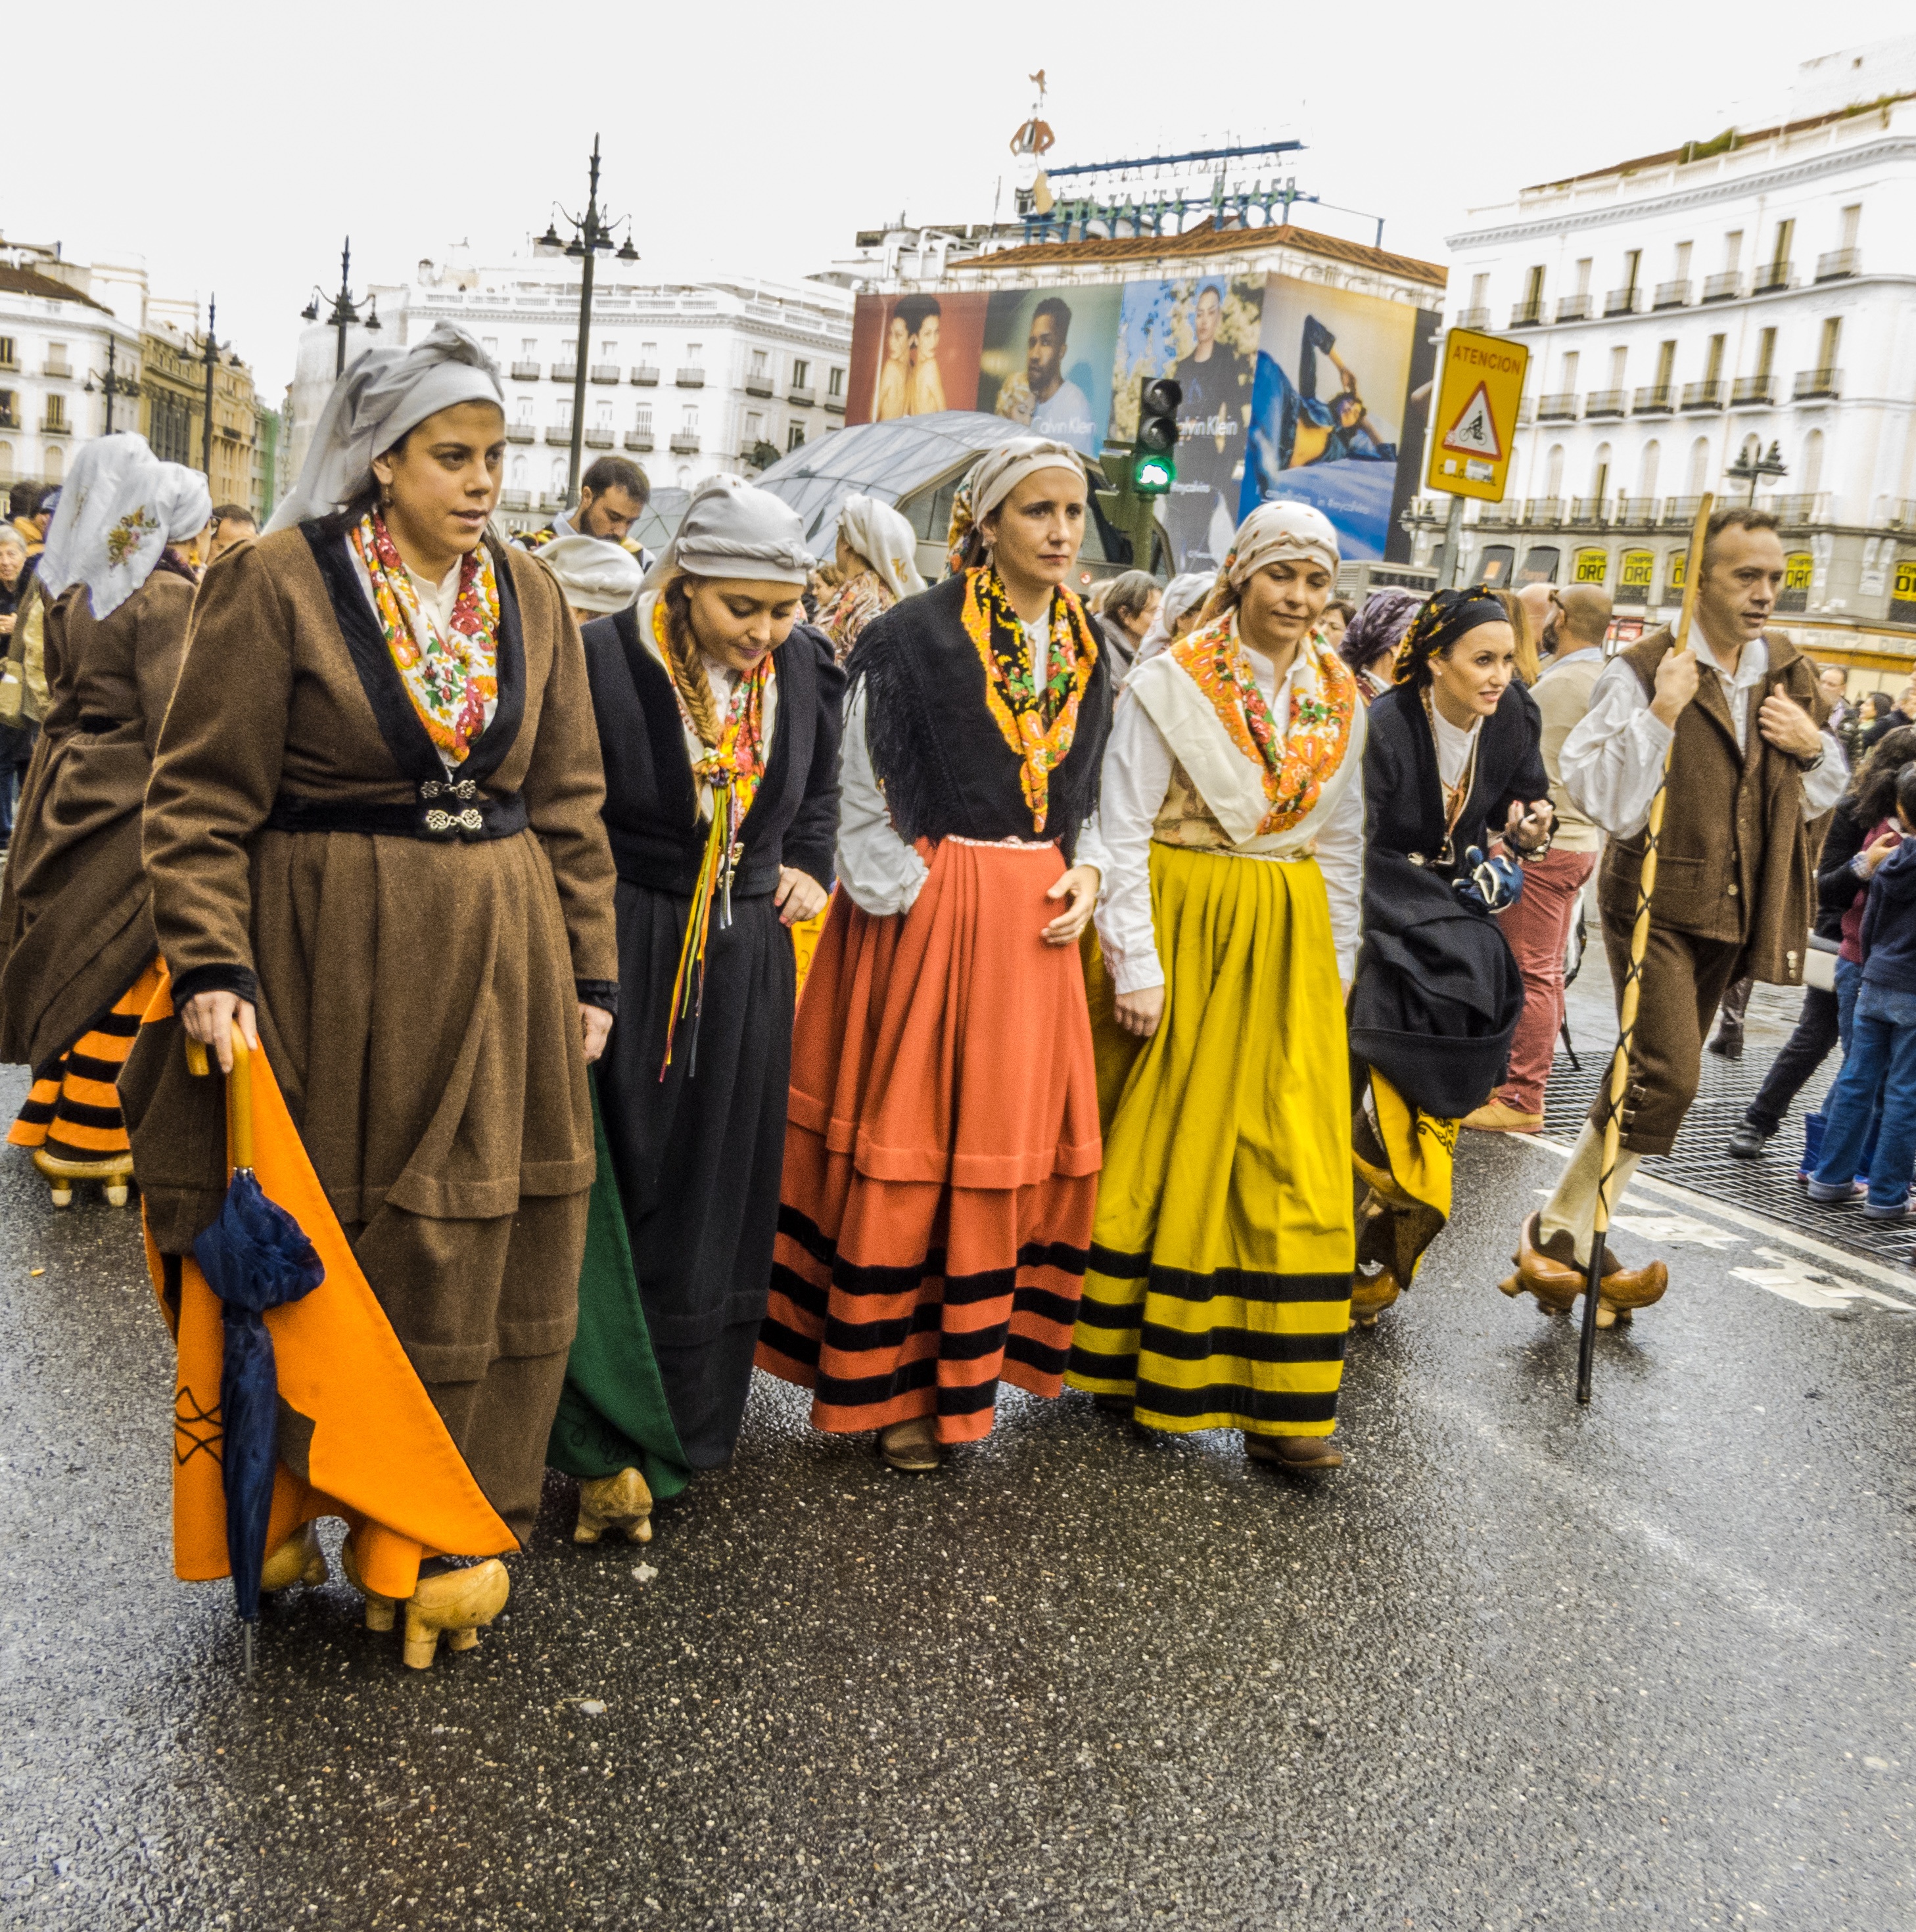
people, rural, carnival, sheep, clothing, cheese, parade, cows, festival, women, madrid, order, transhumance, folklore, folk, asturias, regional, avila, traditional clothes